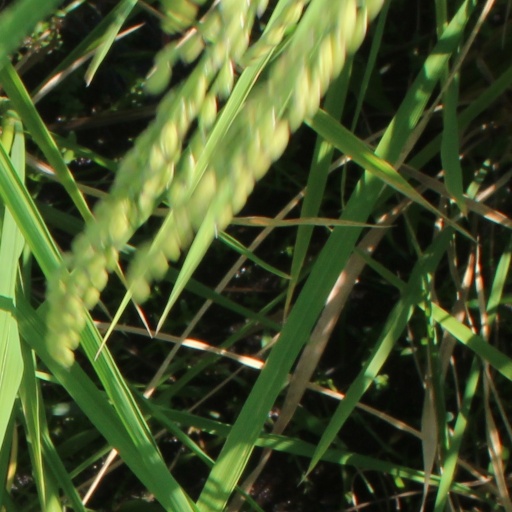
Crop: rice